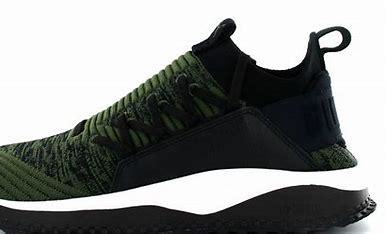
Brand: Puma
Model: Tsugi Jun